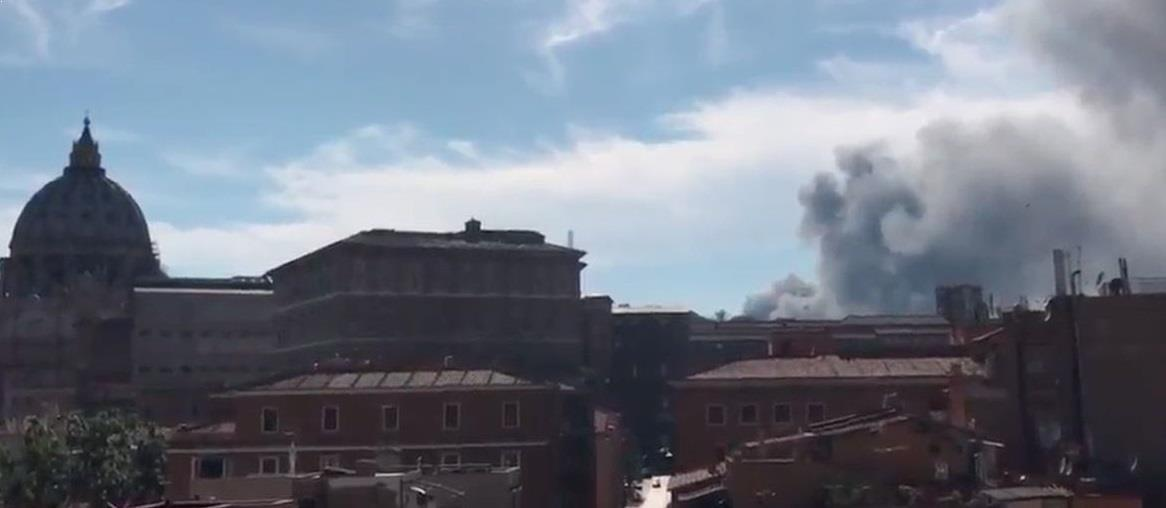
Fire: no
Smoke: yes